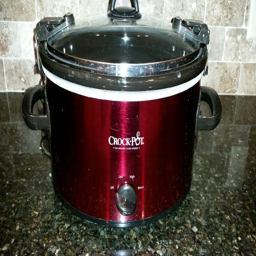
recipe in a crock pot !